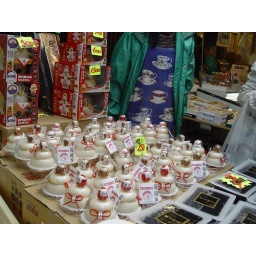
at Tsukiji fish market in Tokyo